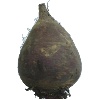
Label: beetroot